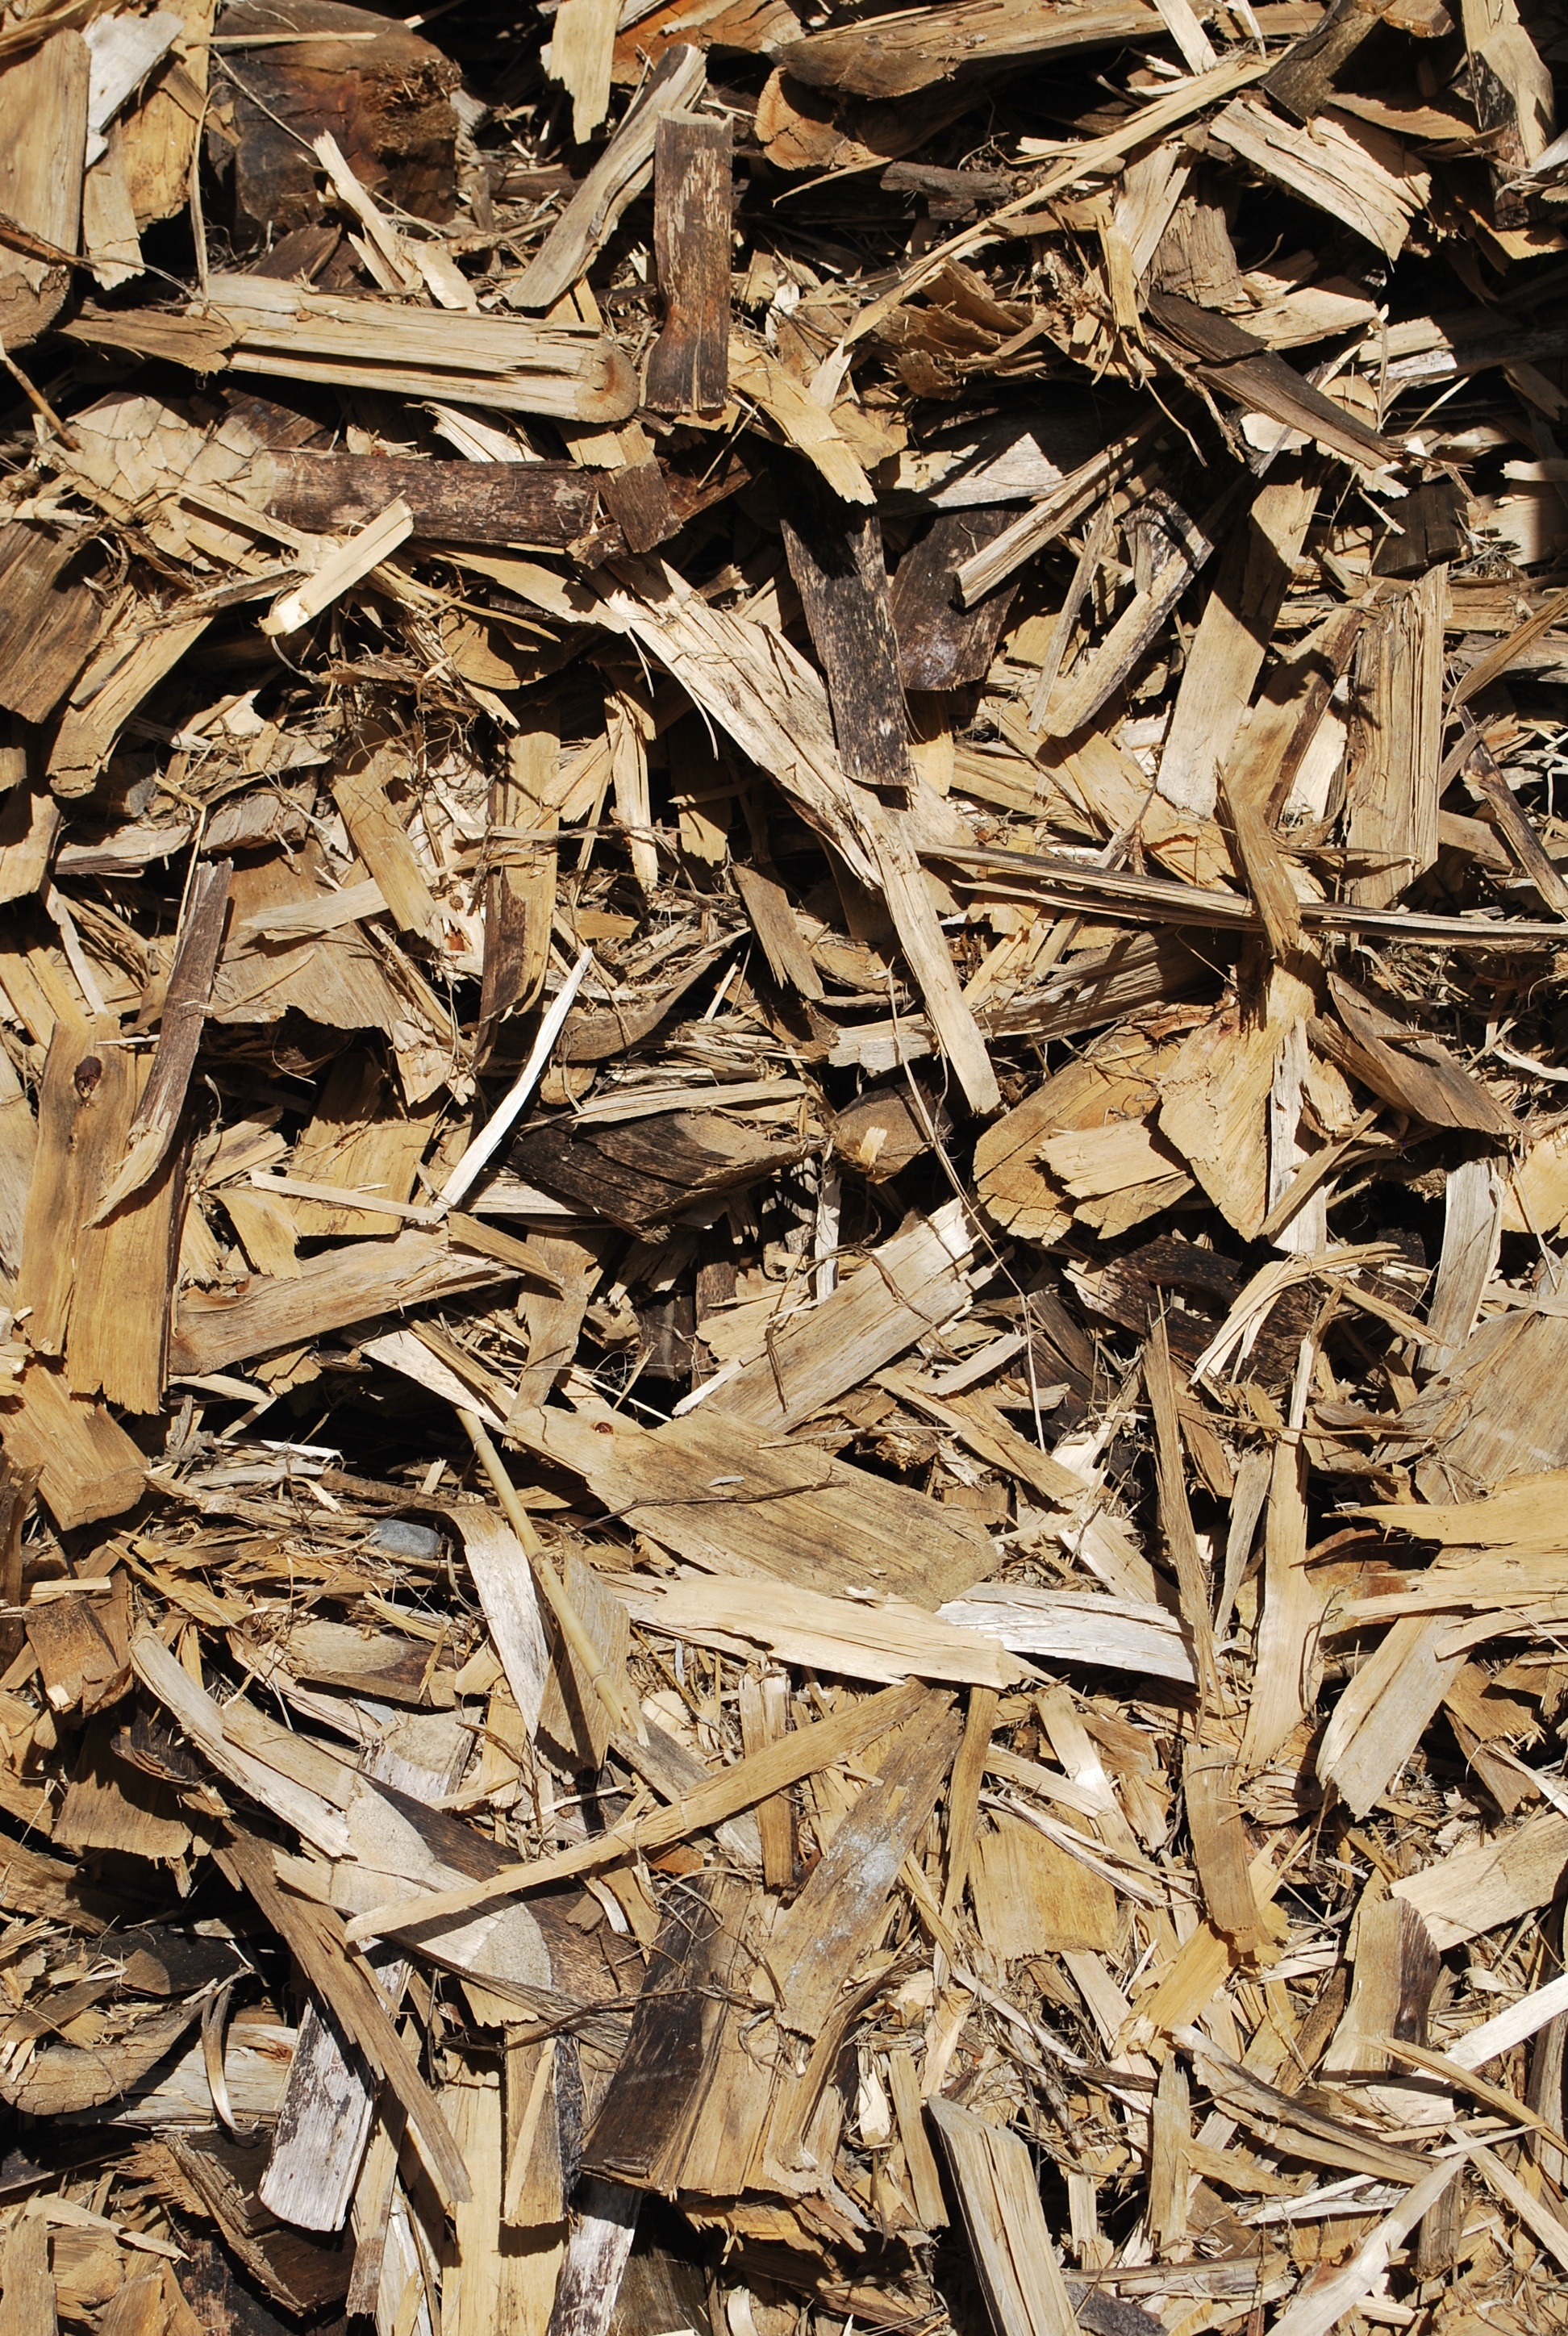
tree, branch, wood, texture, leaf, trunk, rustic, pattern, soil, material, background, carving, scrap, old wood